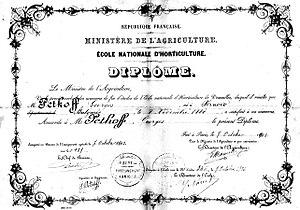
Le diplôme de Georgi Petkov (Georges Petkoff), le premier bulgare qui a reçu une éducation académique en aménagement paysager, architecture de paysage et pomologie, de l'École nationale supérieure d'horticulture